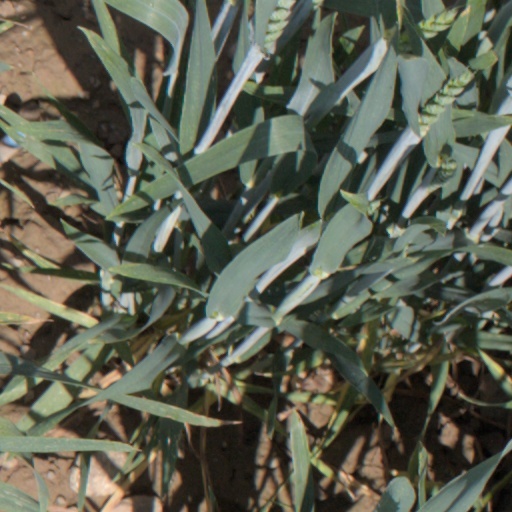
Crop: wheat